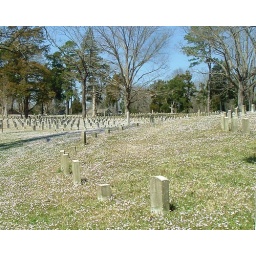
Taken March 17 when the hills were in a bloom of white flowers in the cemetery.